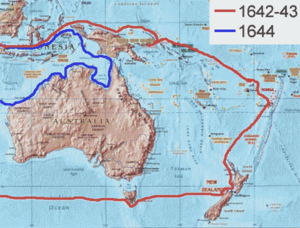
Les grandes découvertes sont la période historique qui s'étend du début du XVᵉ siècle jusqu'au début du XVIIᵉ siècle. Durant cette période, les monarchies et de riches compagnies commerciales européennes financent de grandes expéditions dans le but d'explorer le monde, cartographier la planète et établir des contacts directs avec l'Afrique, l'Amérique, l'Asie et l'Océanie. L'expression d’Âge des découvertes est également utilisée par les cartographes.
L'exploration de l'Australie par les Européens se fit progressivement, en plusieurs vagues d'expéditions terrestres et maritimes. On croit souvent que l'Australie a été découverte par le lieutenant de la Royal Navy James Cook en 1770, mais il n'est en fait qu'un explorateur parmi beaucoup d'autres qui avaient découvert le continent et l'avaient abordé bien avant, et même 170 ans auparavant pour le premier d'entre eux, Cristóvão de Mendonça. Pour autant, l'exploration de l'Australie ne se termine pas avec James Cook : après l'installation de la première colonie, il faudra plus d'un siècle pour que l'ensemble du continent soit connu des Européens.